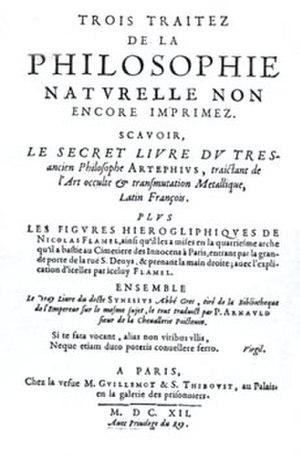
Nicolas Flamel est un bourgeois parisien du XIVᵉ siècle, écrivain public, copiste et libraire-juré.